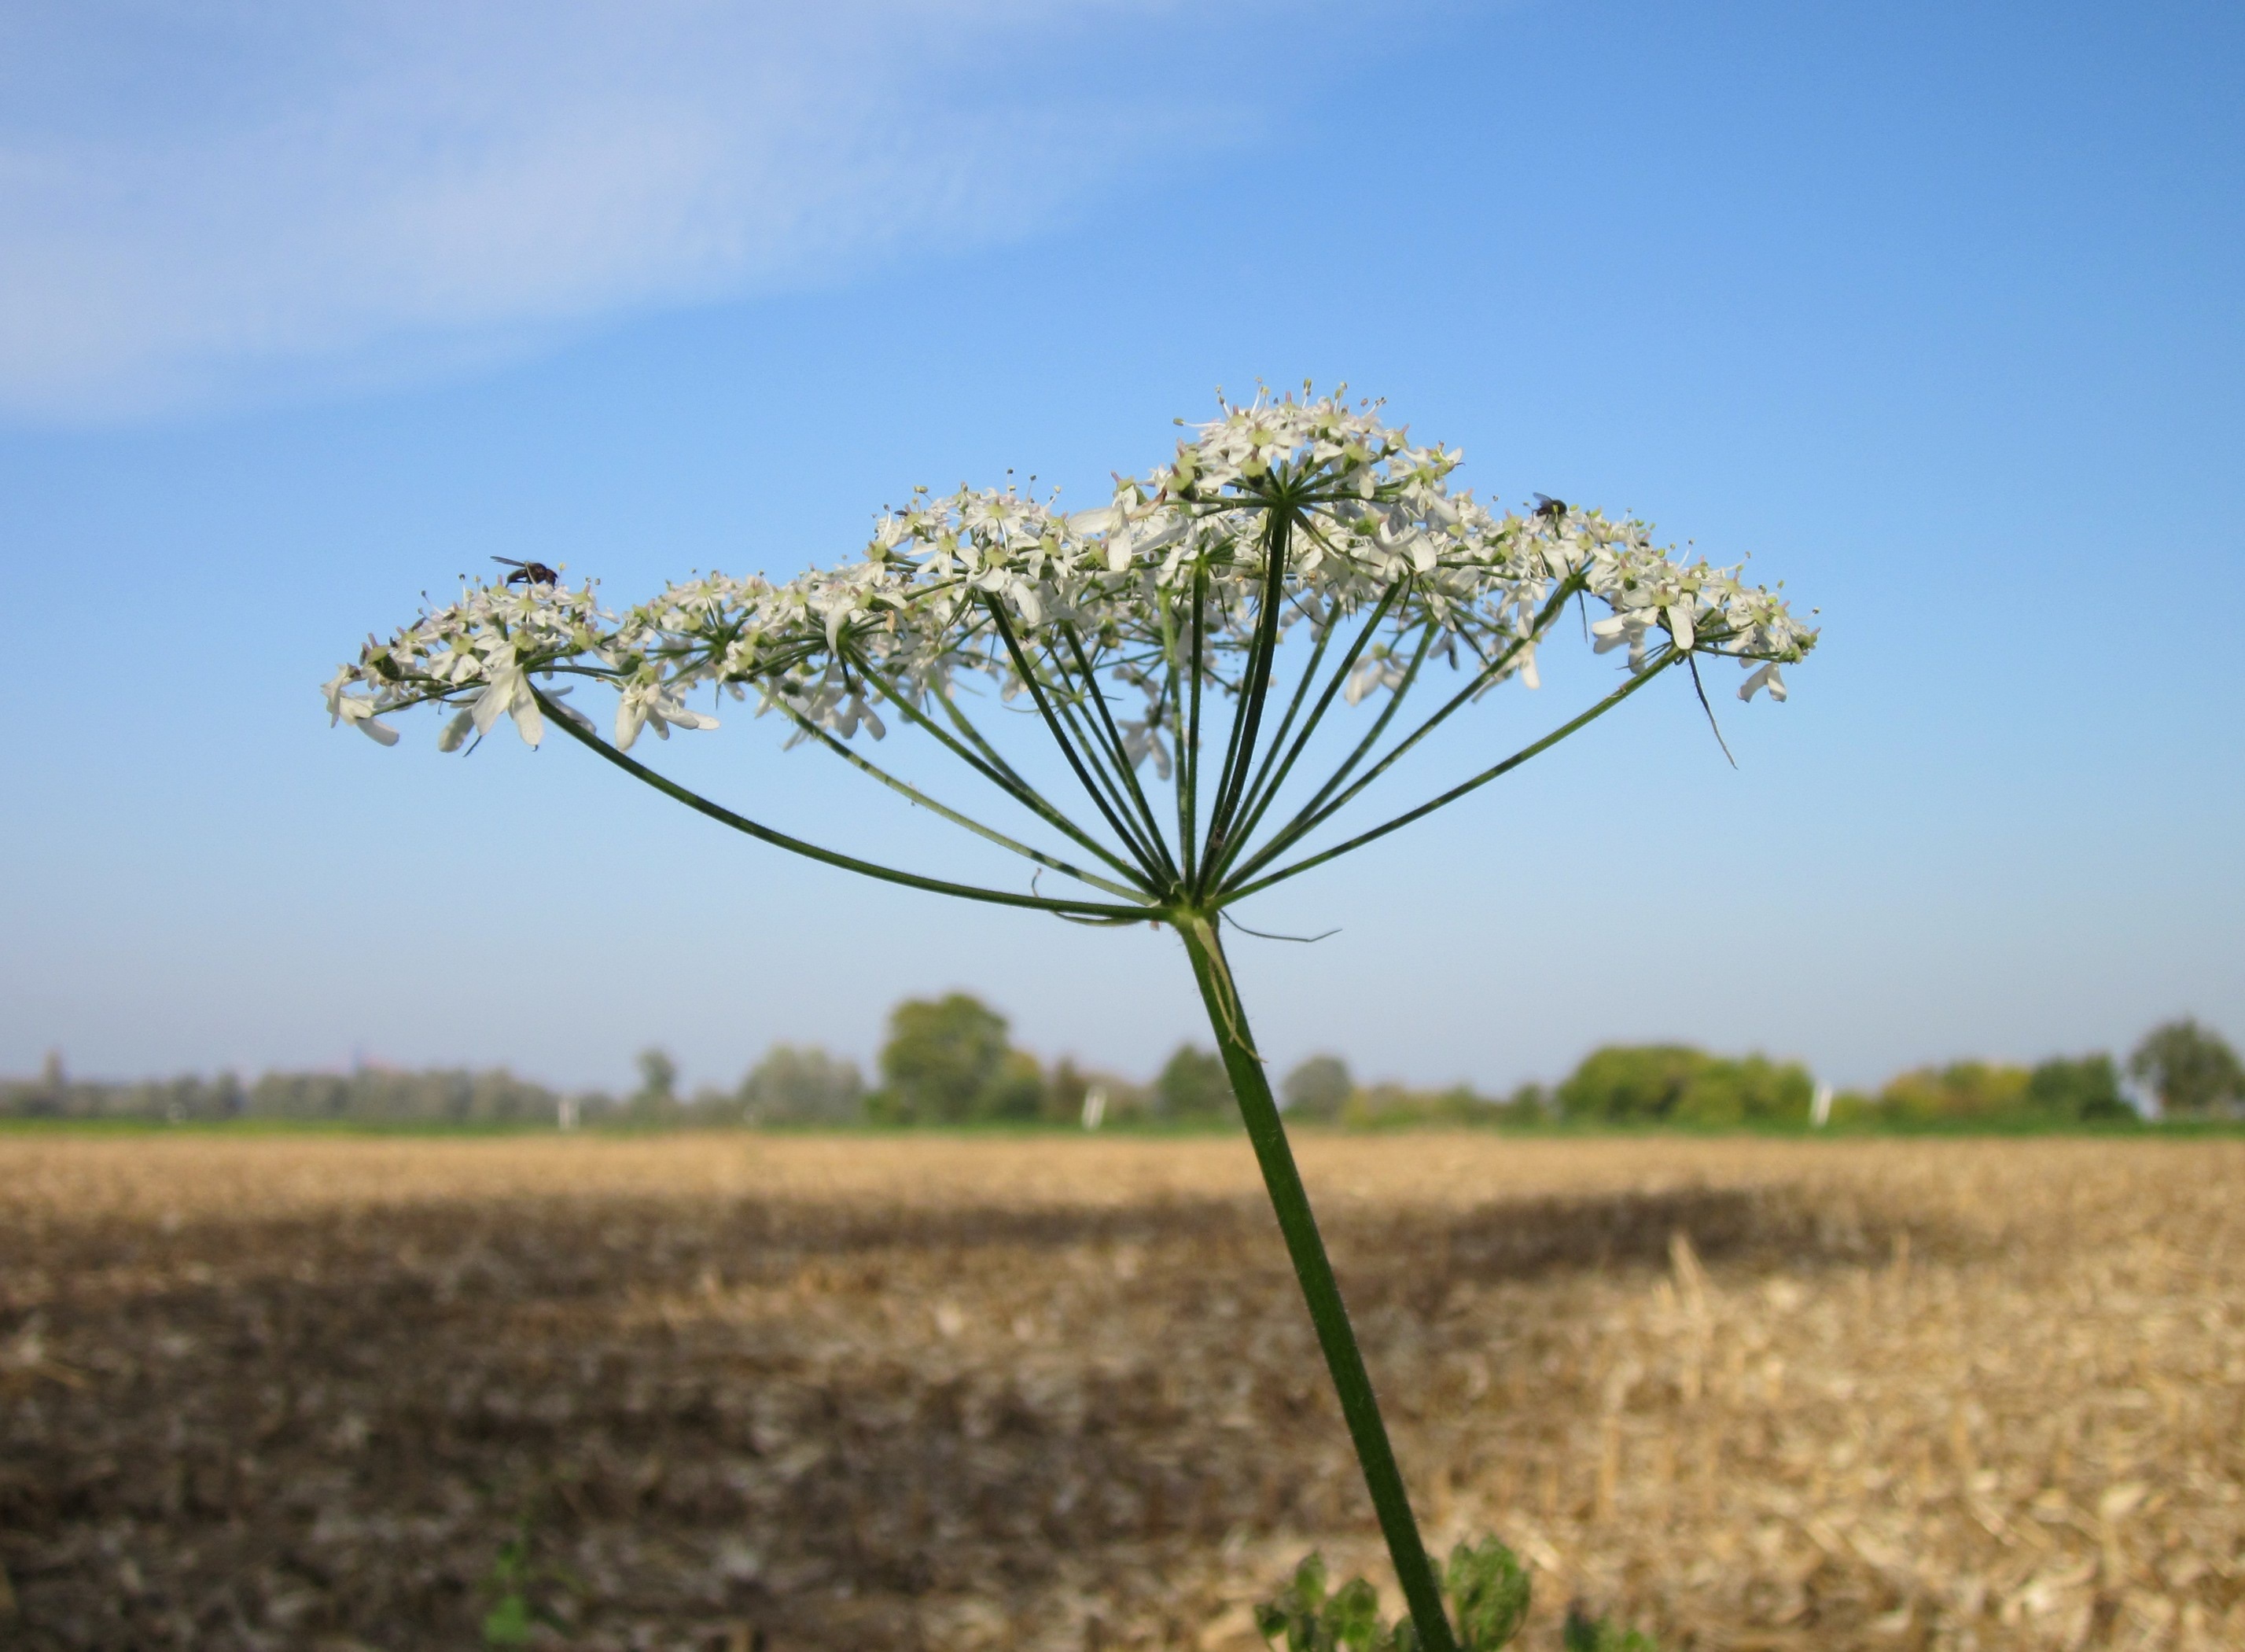
tree, grass, plant, field, farm, meadow, prairie, flower, food, produce, vegetable, crop, soil, botany, agriculture, flora, rapeseed, wildflower, species, ecosystem, brassica, rural area, inflorescence, flowering plant, hogweed, heracleum sphondylium, eltrot, common hogweed, grass family, land plant, mustard plant